Airport Business Area, Saskatoon

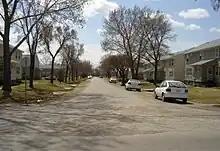
McNab Park residential area prior to demolition

Airport Business Area is an industrial park located in the North Industrial SDA Suburban Development Area of Saskatoon, Saskatchewan. Industrial parks are usually located close to transport facilities, especially where more than one transport modalities coincide. The Idylwyld Drive North, Sk Hwy 11 Louis Riel Trail, and Sk Hwy 12 concurrency are all accessed directly from the Airport Business Area. The Saskatoon John G. Diefenbaker International Airport is north of the Airport Business Area. Circle Drive marks the southern boundary, with access to SK Hwy 14 and Sk Hwy 16, the Yellowhead Trans Canada.